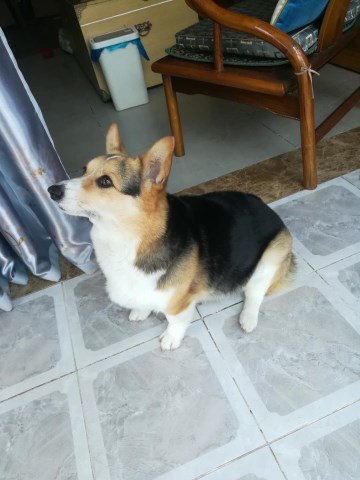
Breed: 2909-n000116-Cardigan